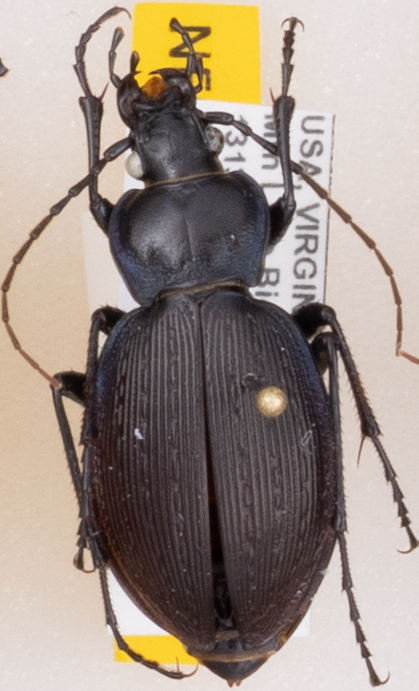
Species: Carabus goryi
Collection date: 2022-05-31
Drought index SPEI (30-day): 0.47
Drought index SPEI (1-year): -0.71
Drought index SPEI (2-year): -0.1